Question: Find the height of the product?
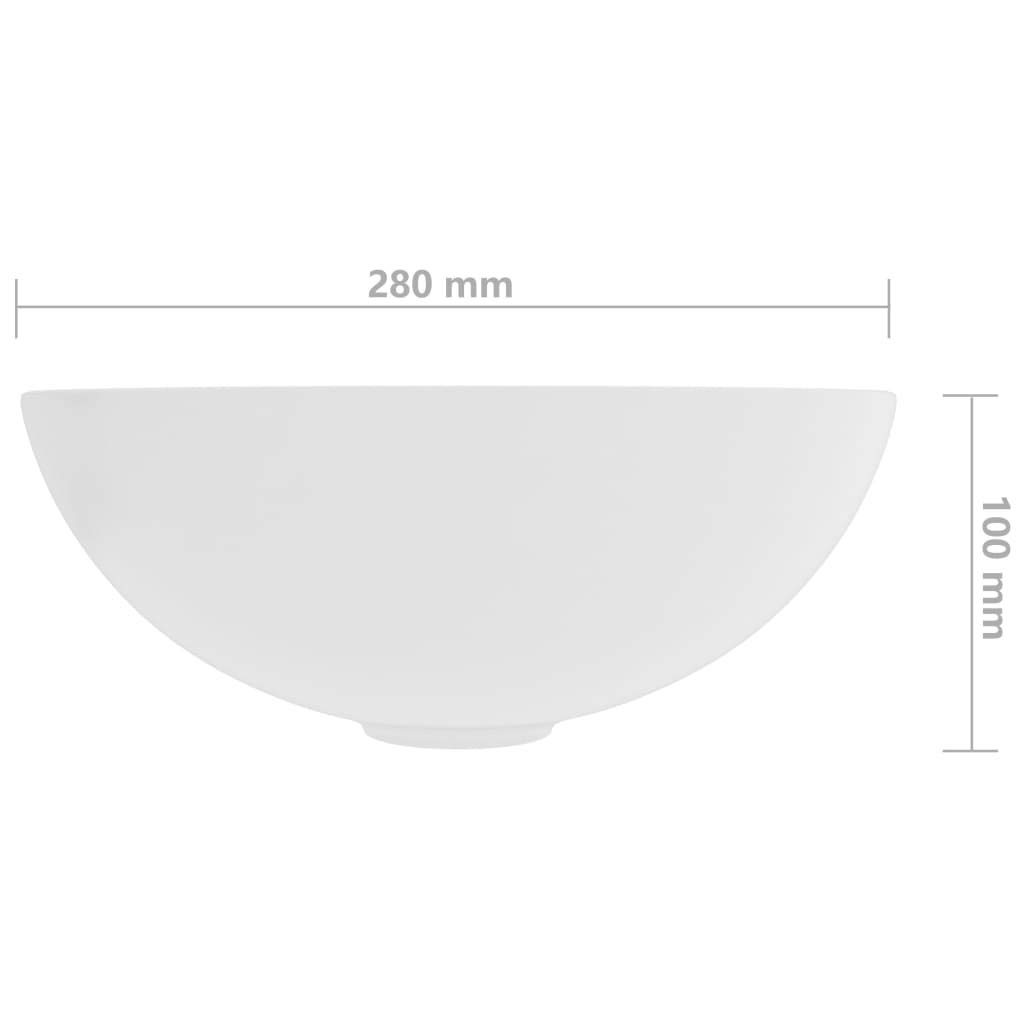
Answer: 100.0 millimetre